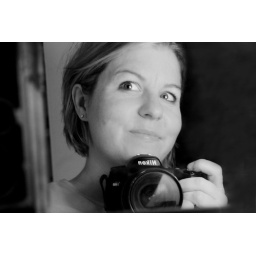
Some days I look in the mirror and wonder who that person is looking back at me.